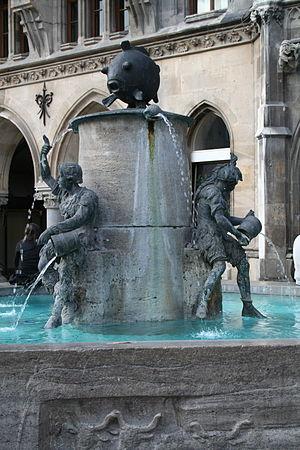
La fonderie royale de Munich est une fonderie d'art coulant exclusivement du bronze qui exista entre 1822 et 1931. Beaucoup de statues de Munich et de ses environs y ont été réalisées.
Munich est une ville allemande, capitale du Land de Bavière. Avec 1 552 762 habitants intra-muros au 30 septembre 2019 et 2 351 706 habitants dans son aire urbaine, elle est la troisième ville au niveau national par la population après Berlin et Hambourg. La Région métropolitaine de Munich, qui englobe également Augsbourg et Ingolstadt, compte quant à elle plus de cinq millions d'habitants. Traversée par l'Isar, affluent du Danube, elle se situe dans le district de Haute-Bavière, au pied des Alpes bavaroises.